Bedouin

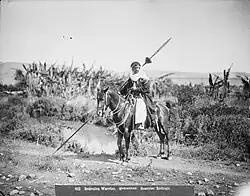
A Bedouin warrior, pictured between 1898 and 1914

The Bedouins' ethos comprises courage, hospitality, loyalty to family and pride of ancestry. Bedouin society typically revolved around